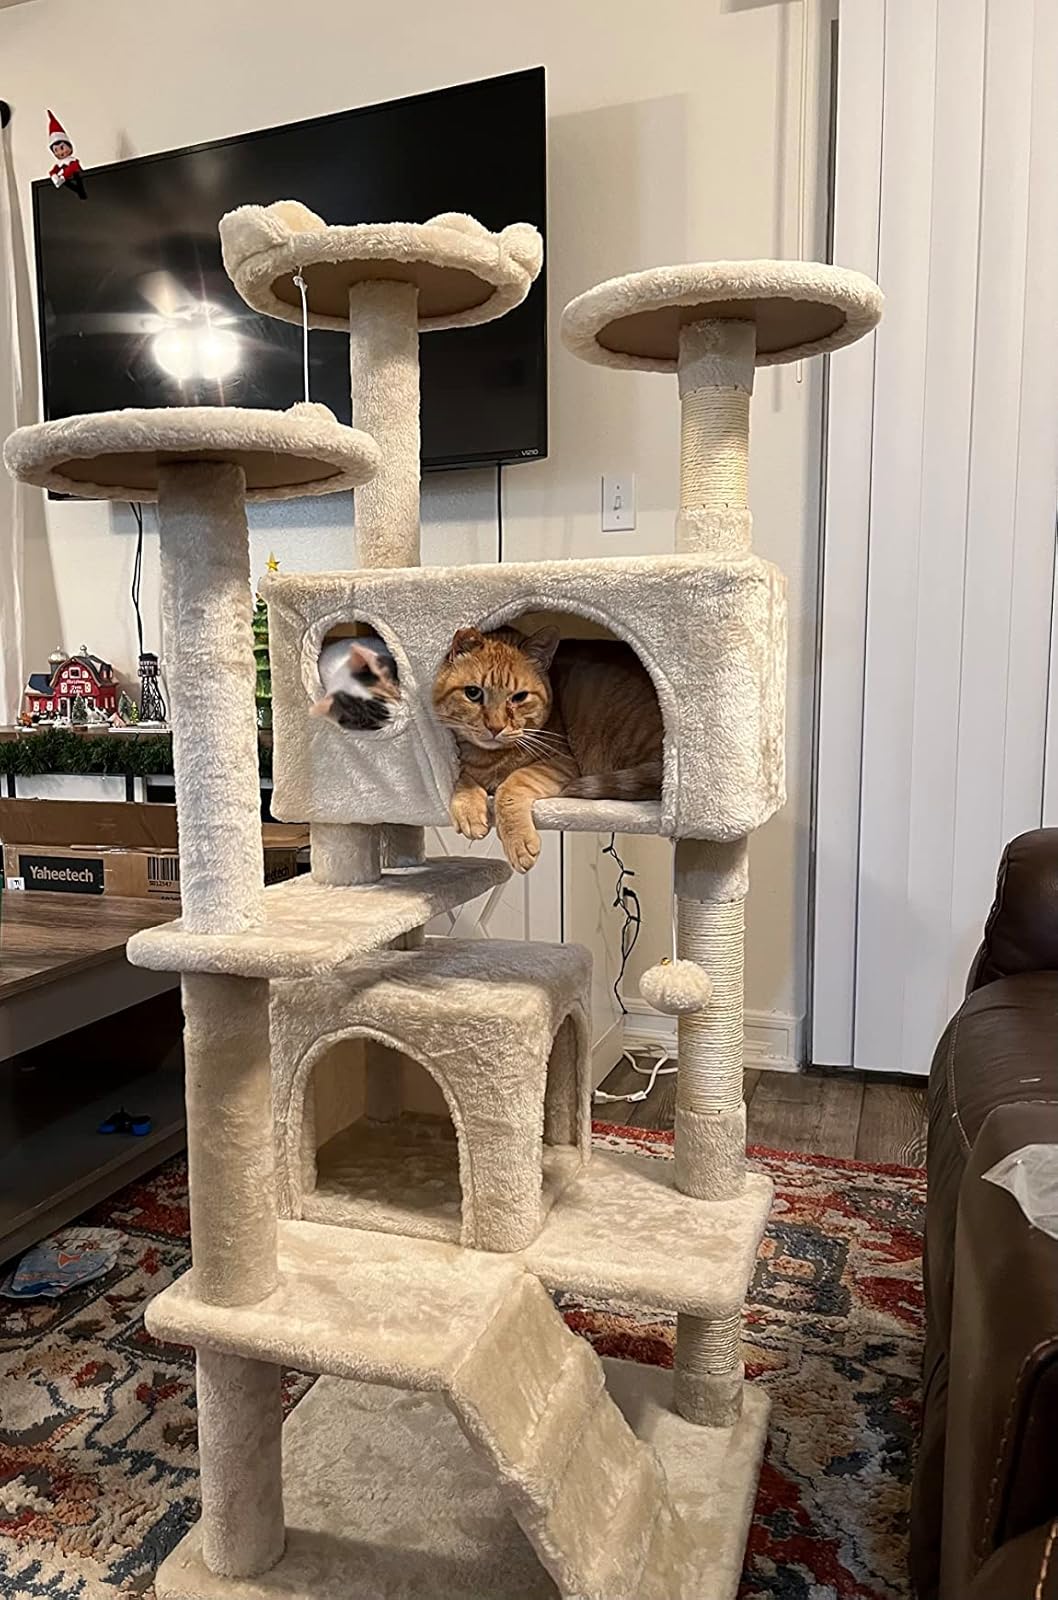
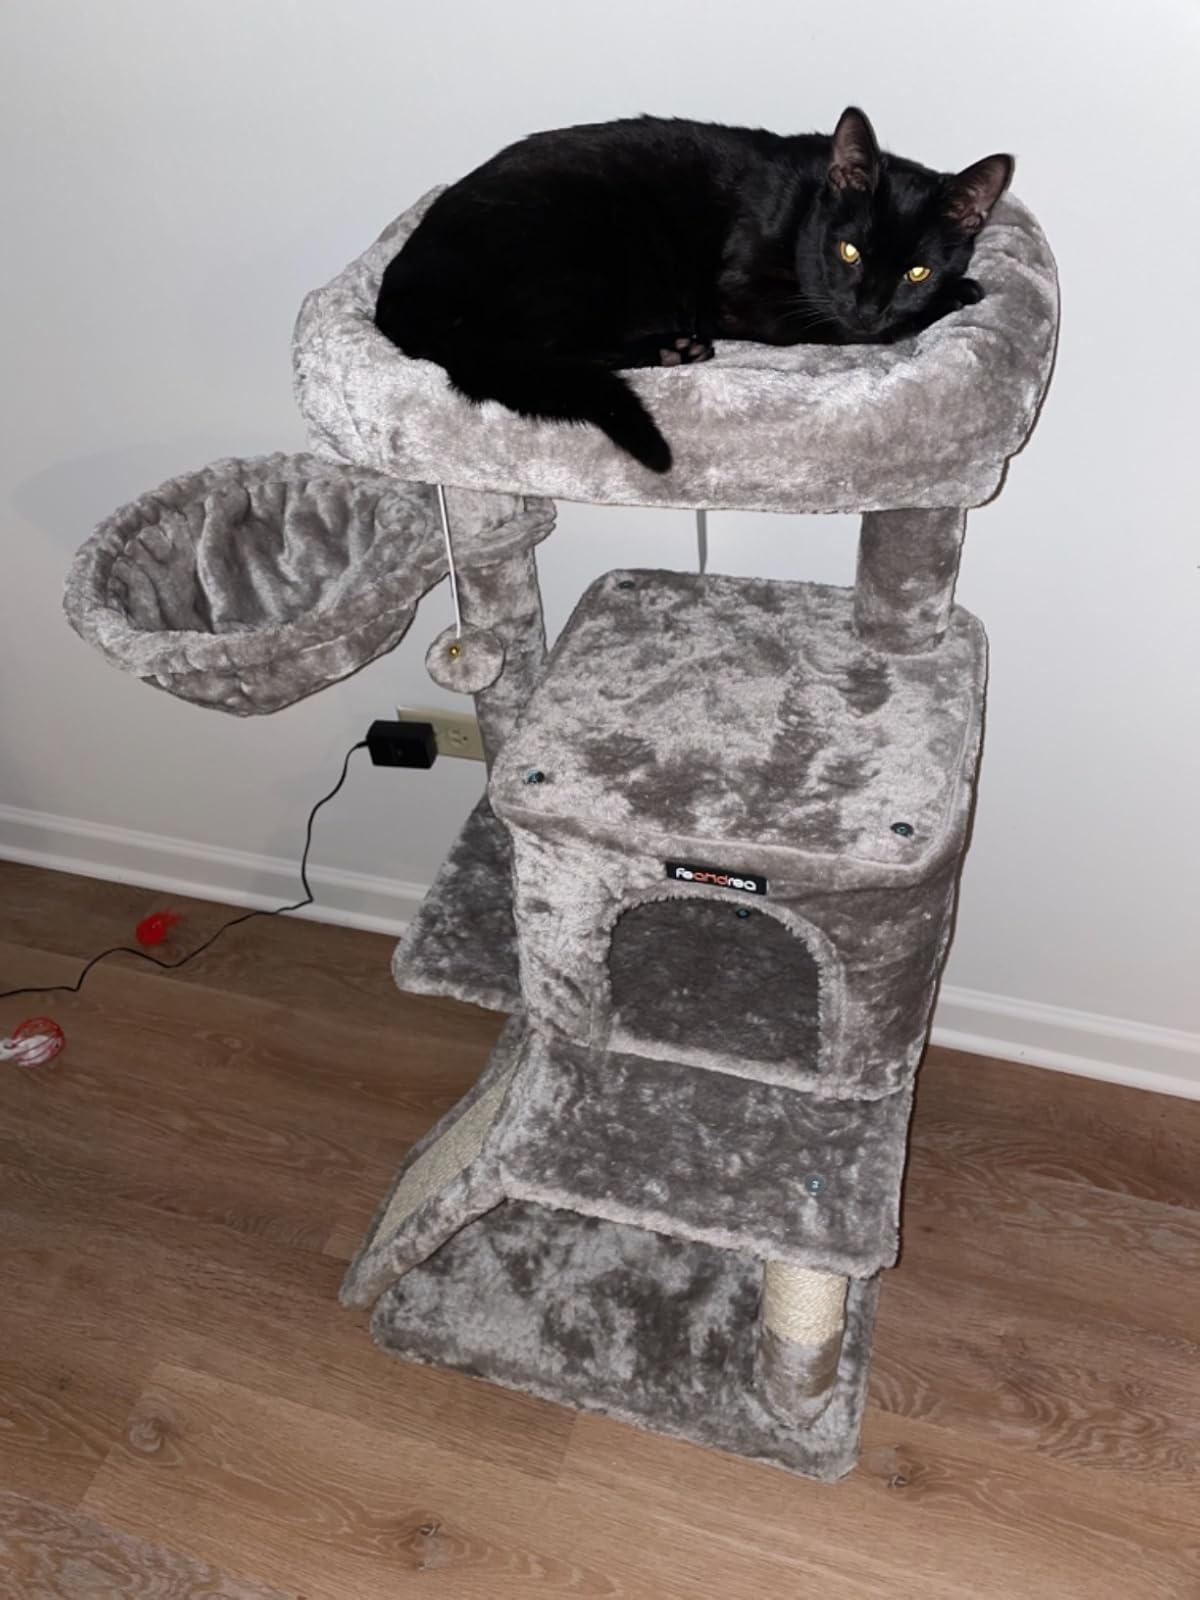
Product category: items_cat tree
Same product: no